Sky position (RA, Dec in degrees): 126.164, 11.842
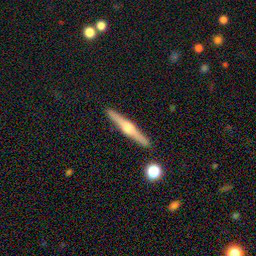
Galaxy morphology: Edge-on Galaxies with Bulge